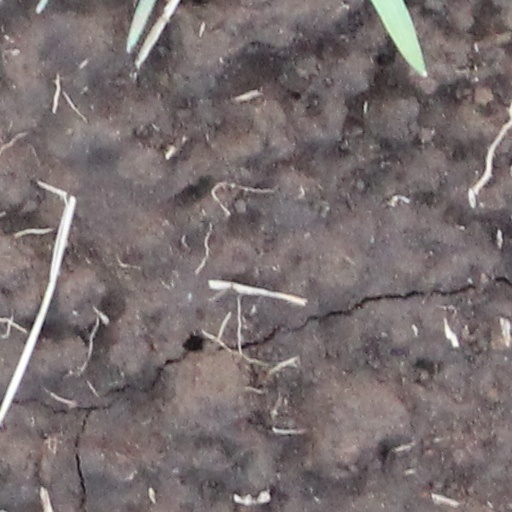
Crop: wheat